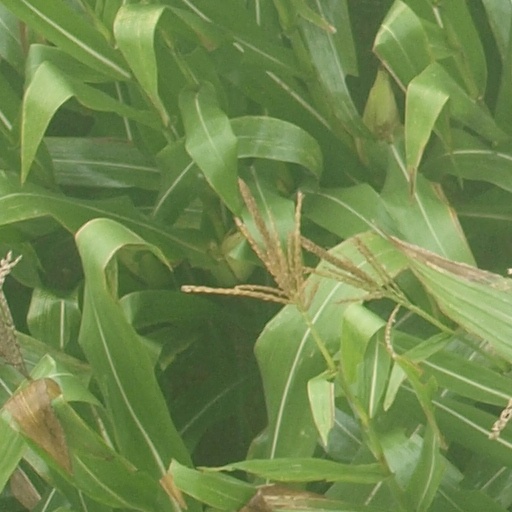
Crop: maize; corn